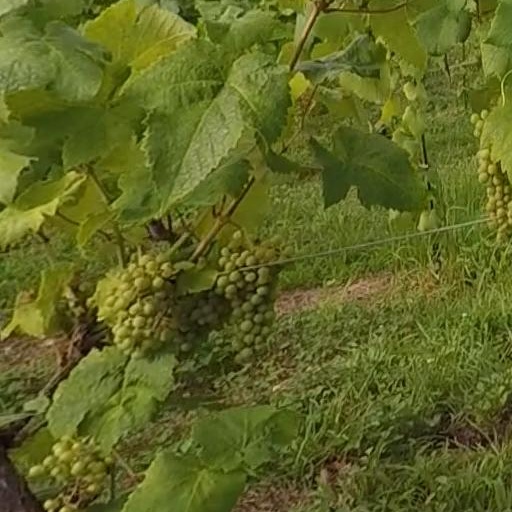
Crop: grape